Question: Please indicate a possible affordance area of bicycle that can be used for sitting
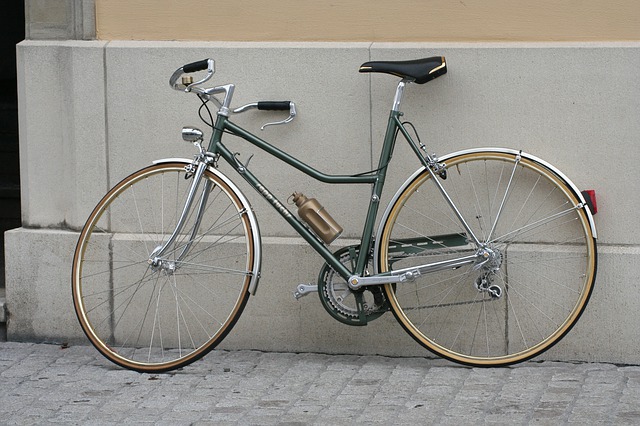
Answer: [358, 57, 444, 85]